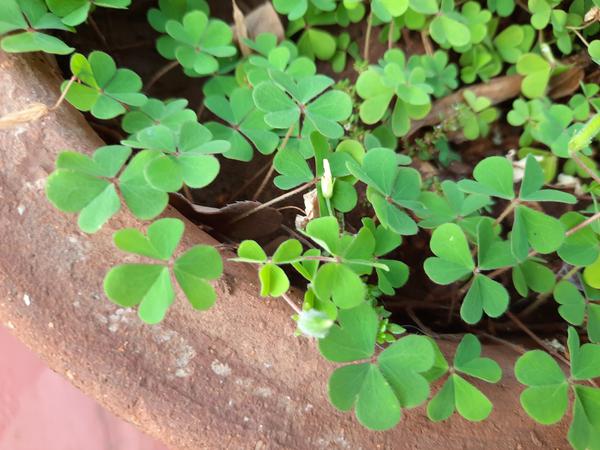
Plant: Wood_sorel